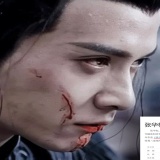
diễn viên Từ Chính Khê